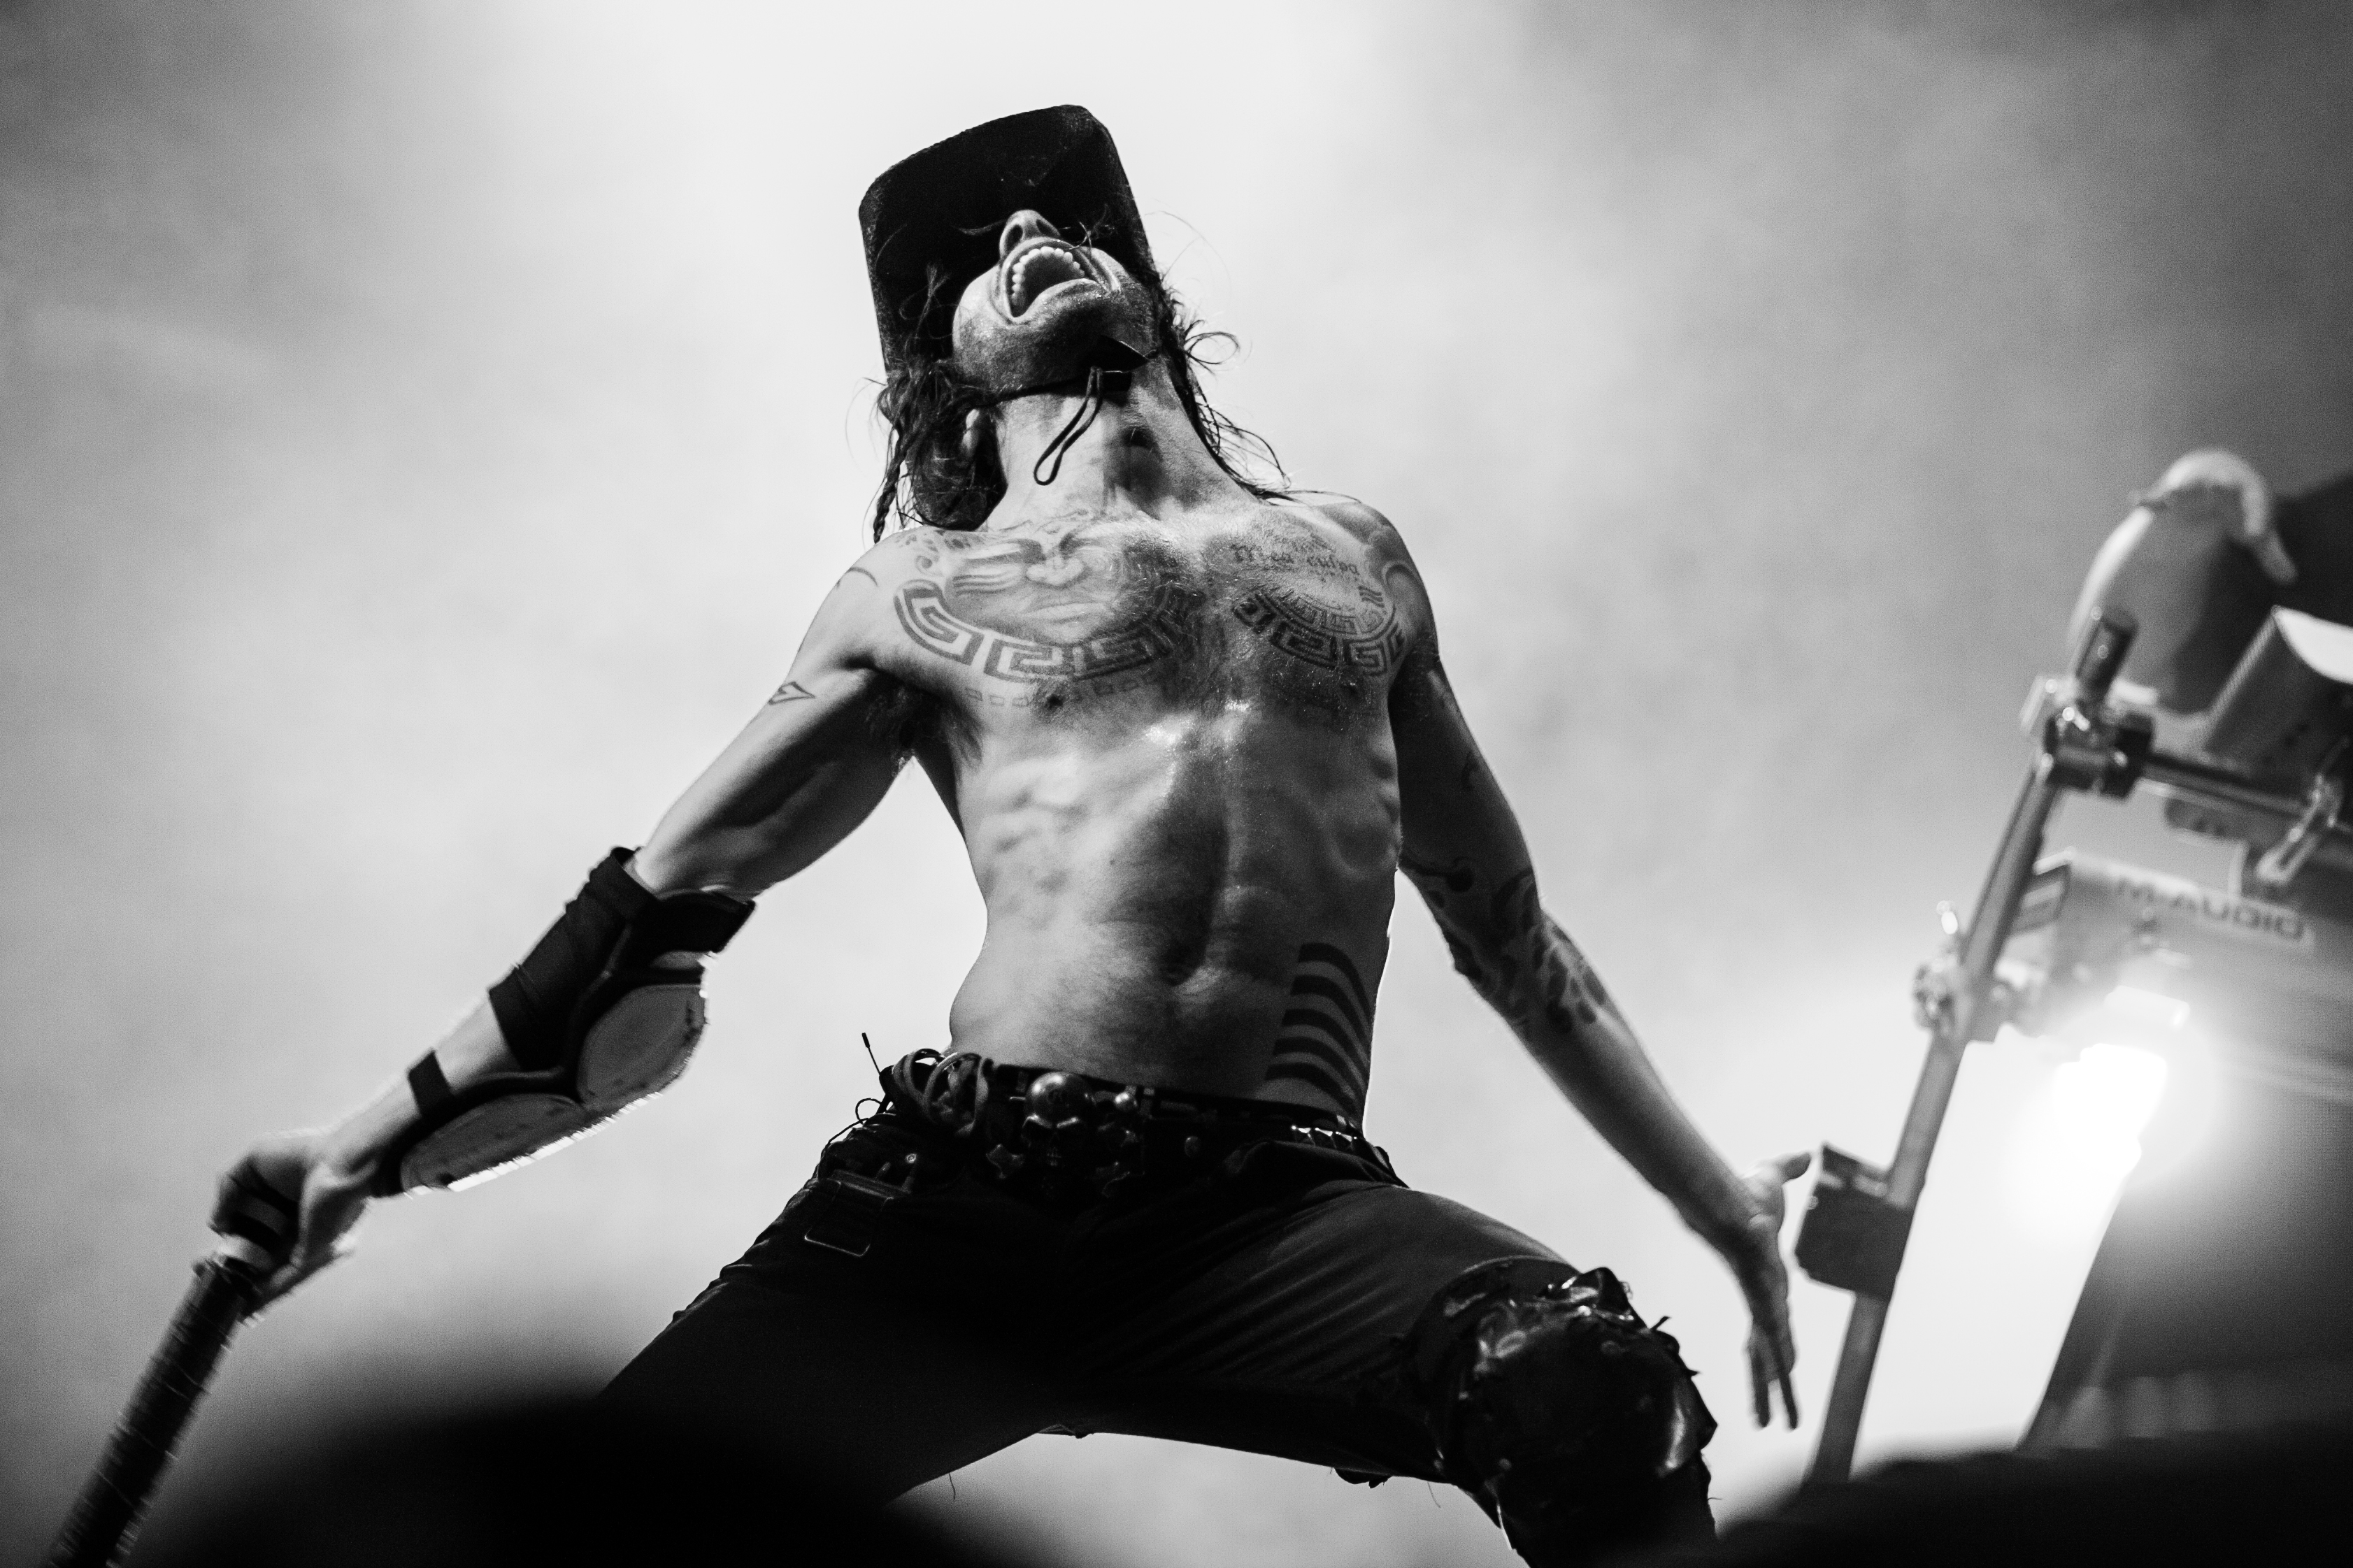
black and white, white, photography, concert, live, model, canon, fashion, musician, black, monochrome, lady, performance art, festival, 40d, gig, 2012, humanit, ponk, shkpnk, frah, shakaponk, huma, skaka, performance, singing, photograph, beauty, guitarist, entertainment, photo shoot, monochrome photography